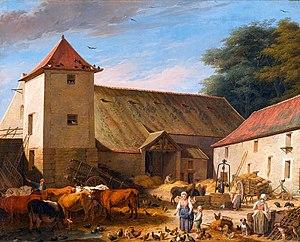
Lépicié - Cour de ferme
L'histoire de France commence avec les premières occupations humaines du territoire correspondant au pays actuel. Aux groupes présents depuis le Paléolithique et le Néolithique, sont venues s'ajouter, à l'Âge du bronze et à l'Âge du fer, des vagues successives de Celtes, puis au IIIᵉ siècle de peuples germains et au IXᵉ siècle de scandinaves appelés Normands.